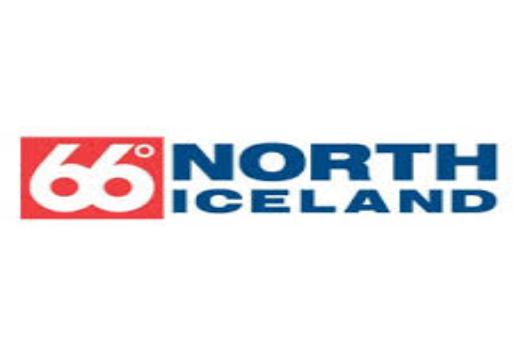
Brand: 66 North
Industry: Clothes